Beatle boot

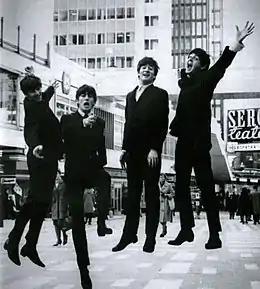
The Beatles, seen here in 1963

Beatle boots are a direct descendant of the Chelsea boot, but have an even more pointed toecompare the slightly earlier winklepickersand a centre seam stitch running from ankle to toe, and the flamenco boot, from which its Cuban heel was derived. Beatle boots originated in 1958, but in October 1961 English musicians John Lennon, George Harrison and Paul McCartney saw Chelsea boots while in Hamburg, being worn by a London band, and then went to the London footwear company Anello & Davide to commission four pairs (with the addition of Cuban heels) for the Beatles, to complement their new suit image upon their return from Hamburg.